Dong Hoi Airport

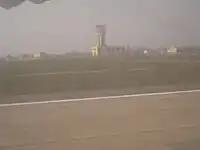
The Air Traffic Control Tower at Dong Hoi Airport

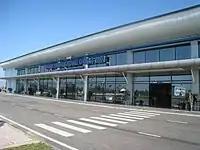
The terminal of Dong Hoi Airport

Dong Hoi Airport covers 173 ha, has one concrete paved runway (2,400 m x 45 m), ranked 4D according to ICAO, a two-story 4282-square-meter terminal, 15,000-square-meter apron for 2 Airbus A320 and Airbus A321s or equivalent, an air traffic control tower and six check-in counters and security equipment. The airport is capable of handling medium range aircraft like Airbus A320, A321 or equivalent. Expansion plan has been approved by the government of Vietnam to make this airport capable to serve jumbo jets like Boeing 767.